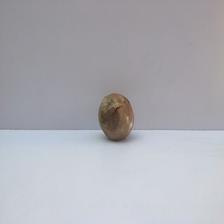
Size: Spoiled